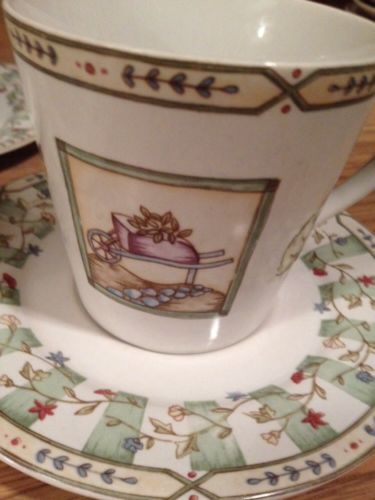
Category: mug